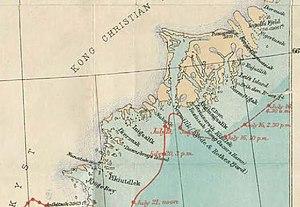
Carte du sud-est du Groenland représentant le trajet de l'expédition de Fridtjof Nansen en 1888.
Sermilik — ou, en danois : Egede og Rothes Fjord — est un fjord situé dans le Sud-Est du Groenland. Il fait partie de la municipalité de Sermersooq. Recouvrant une surface totale de 1 103 km², Sermilik est le plus vaste fjord du Sud-Est du Groenland.